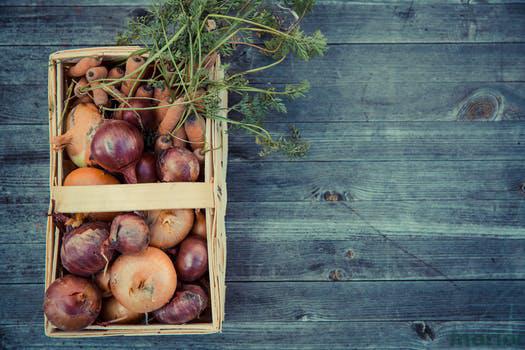
Label: Watermark